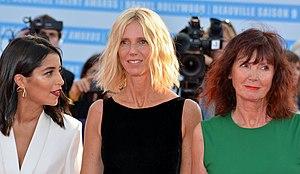
festival de Deauville